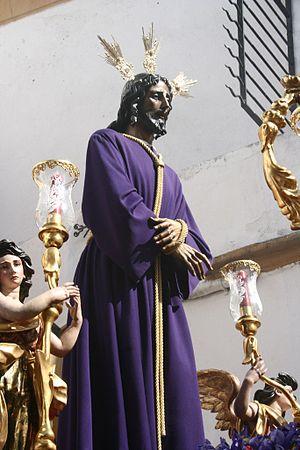
Les pasos sont les statues qui défilent en Espagne durant la Semaine sainte, transportées mécaniquement ou portées par des hommes. Ils reçoivent des noms différents en chaque lieu, selon la tradition.